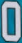
Number: 0